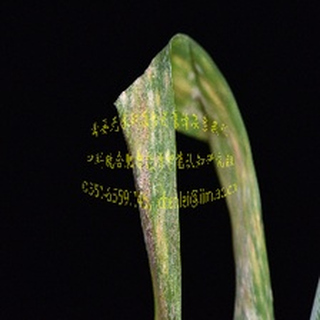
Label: wheat_mildew